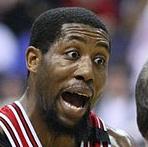
Age: 29